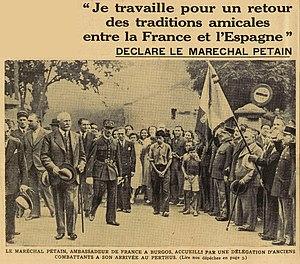
«
Cette page concerne l'année 1939 du calendrier grégorien.